Ponce de Leon Apartments

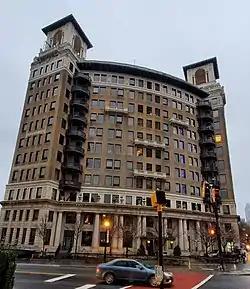
Ponce de Leon Apartments in 2020

Ponce de Leon Apartments is a historic apartment building in Atlanta, Georgia, United States. A part of the Fox Theatre Historic District, the building is located at the intersection of Peachtree Street and Ponce de Leon Avenue in midtown Atlanta. It was built by the George A. Fuller Company in 1913, with William Lee Stoddart as the building's architect. The building was designated a Landmark Building by the government of Atlanta in 1993.